Stratosphere

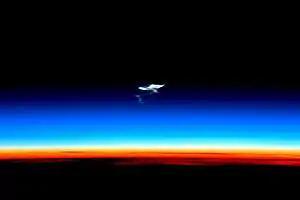
Afterglow of the troposphere (orange), the stratosphere (blue) and the mesosphere (dark) at which atmospheric entry begins, leaving contrails, such as in this case of a spacecraft reentry.

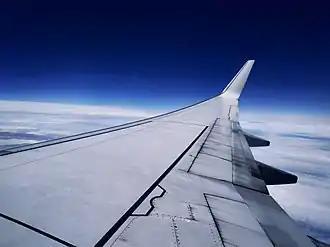
Aircraft typically cruise at the stratosphere to avoid turbulence rampant in the troposphere. The blue beam in this image is the ozone layer, beaming further to the mesosphere. The ozone heats the stratosphere, making conditions stable. The stratosphere is also the altitude limit of jets and weather balloons, as air is roughly a thousand times thinner there than at the troposphere.

The stratosphere is the second-lowest layer of the atmosphere of Earth, located above the troposphere and below the mesosphere. The stratosphere is composed of stratified temperature zones, with the warmer layers of air located higher (closer to outer space) and the cooler layers lower (closer to the planetary surface of the Earth). The increase of temperature with altitude is a result of the absorption of the Sun's ultraviolet (UV) radiation by the ozone layer, where ozone is exothermically photolyzed into oxygen in a cyclical fashion. This temperature inversion is in contrast to the troposphere, where temperature decreases with altitude, and between the troposphere and stratosphere is the tropopause border that demarcates the beginning of the temperature inversion.